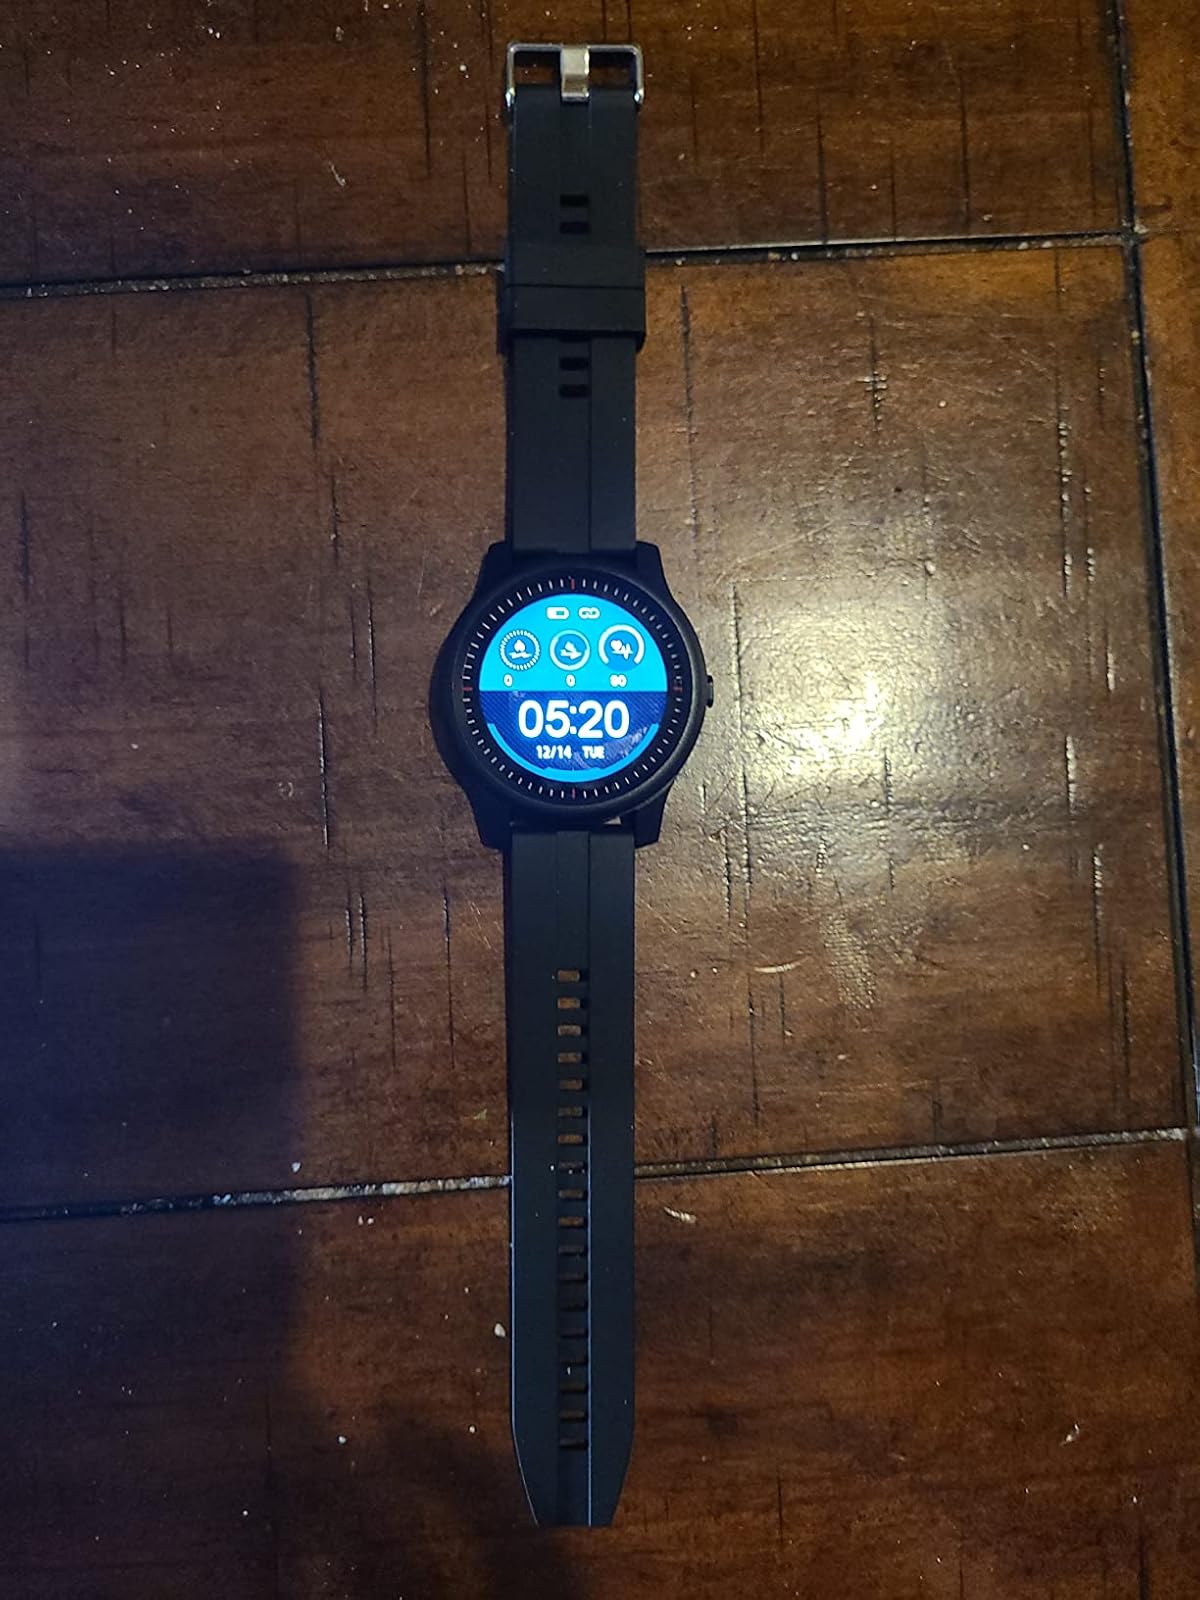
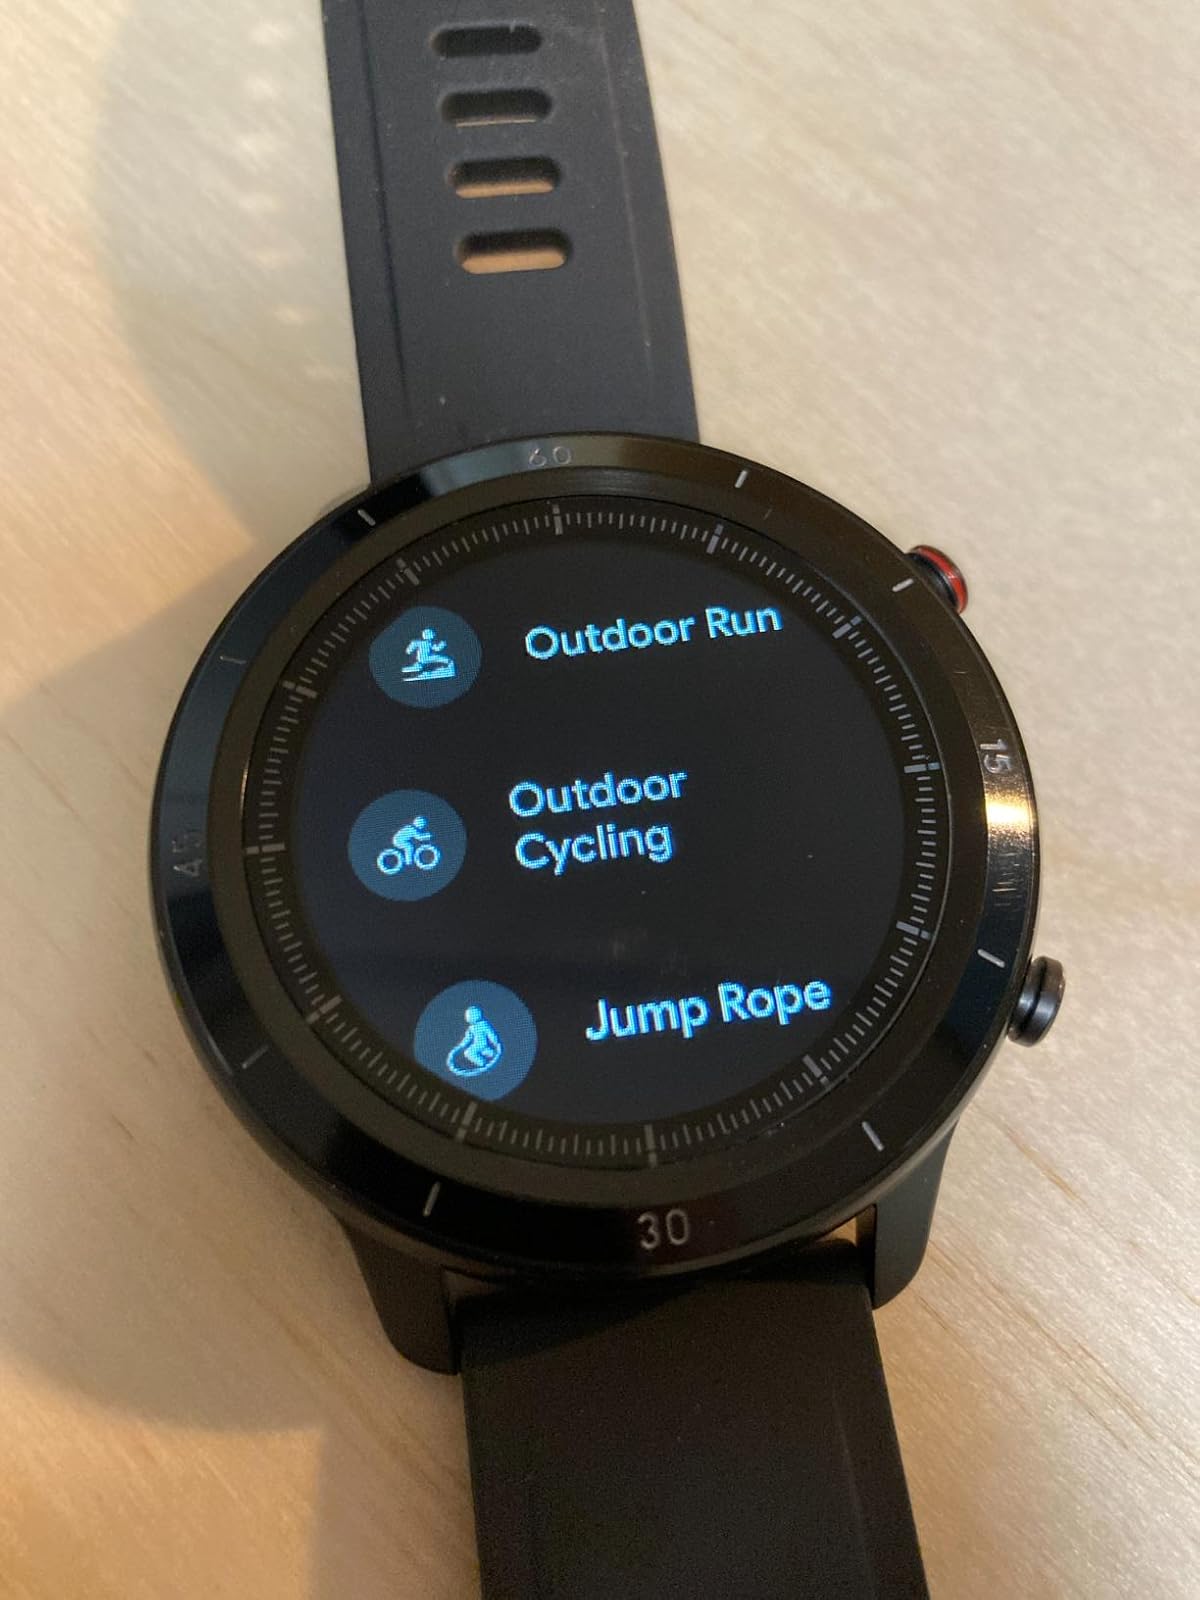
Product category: smartwatch
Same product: no